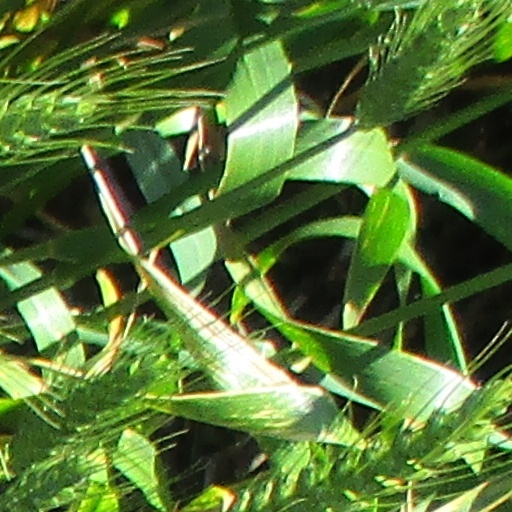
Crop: wheat